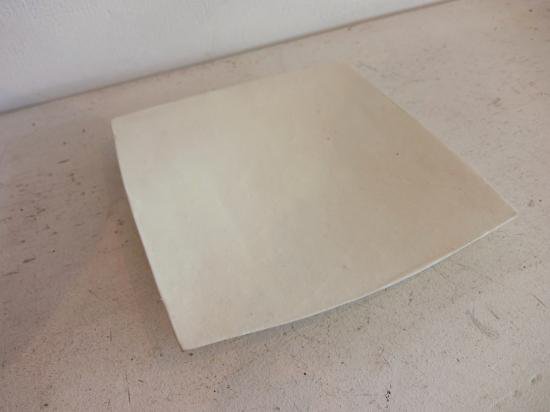
Waste category: paper